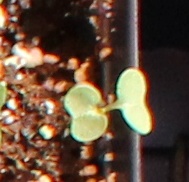
Label: Canola